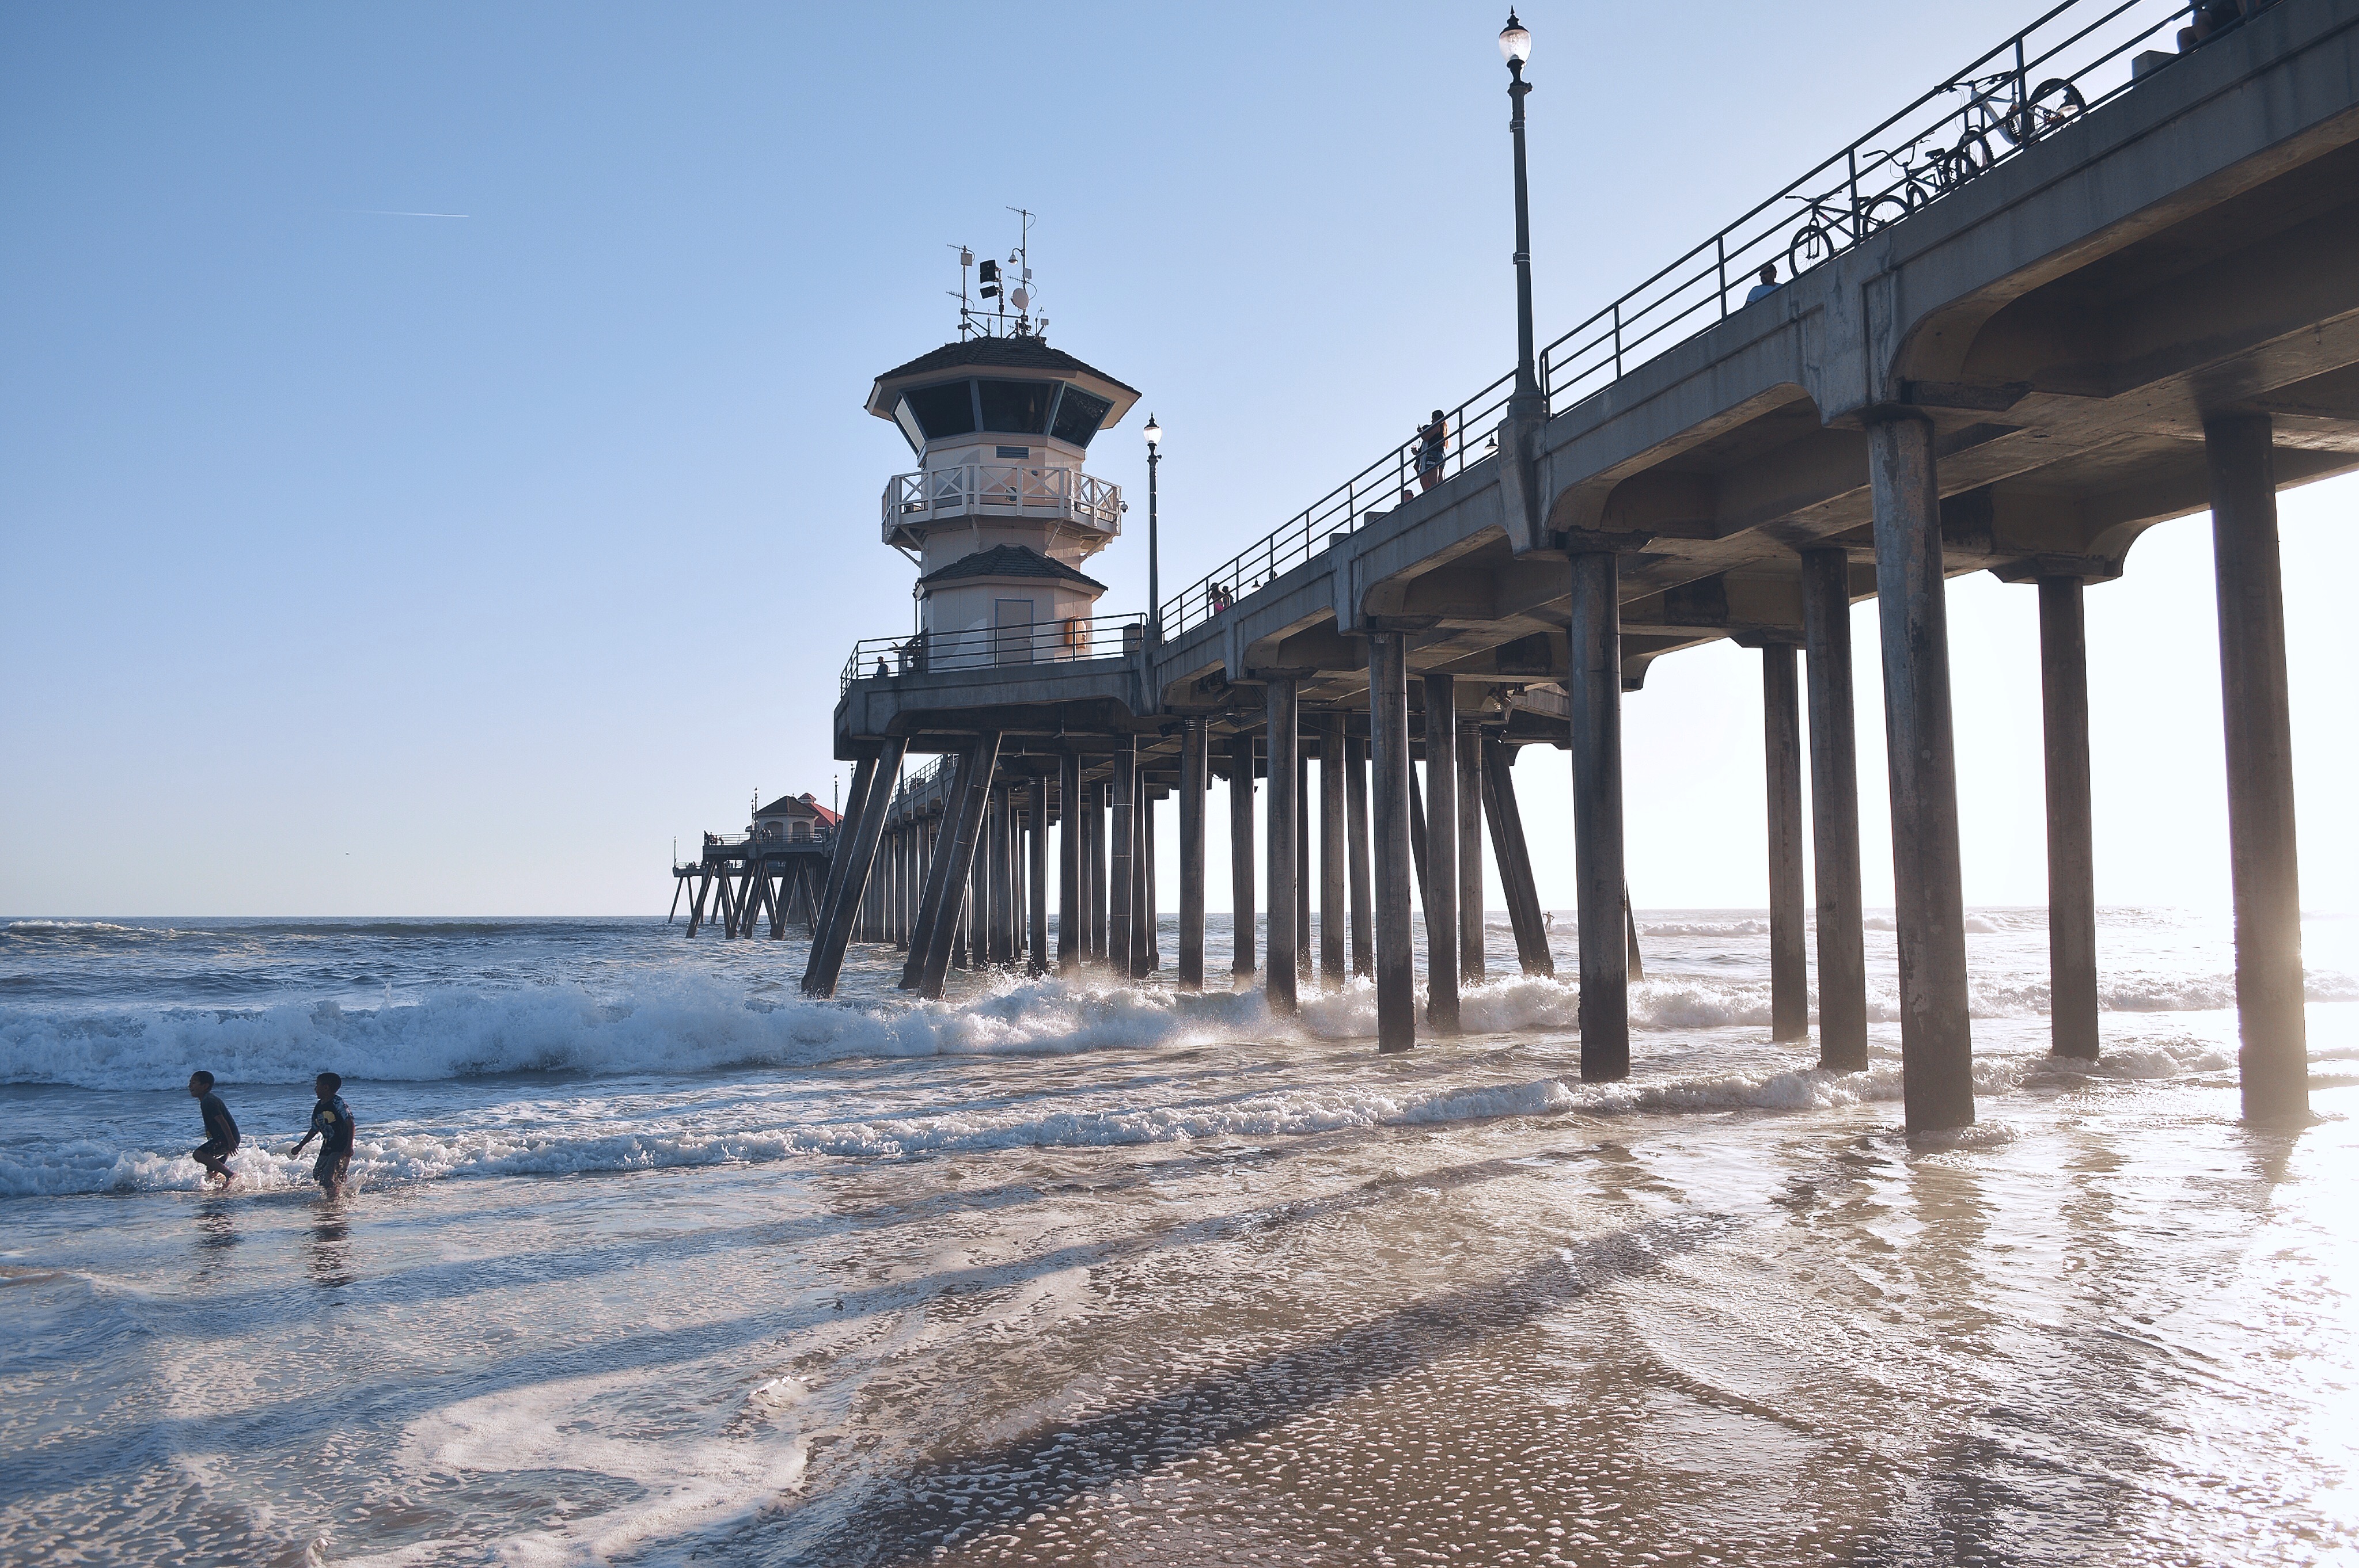
beach, sea, coast, water, sand, ocean, snow, winter, boardwalk, pier, walkway, vacation, tower, weather, seashore, waves, breakwater